William Bell Scott

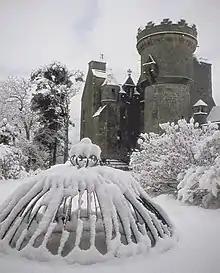
Penkill Castle

He did not paint many portraits, but his striking portrait of his friend Algernon Charles Swinburne is the iconic image of the poet. His etchings were mostly designed to illustrate his books.